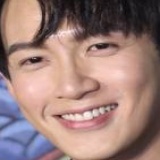
diễn viên Kha Chấn Đông